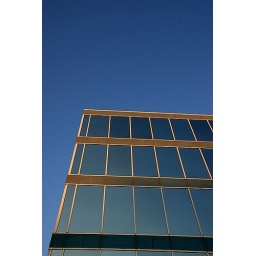
DEC mirrored building against blue sky in evening light